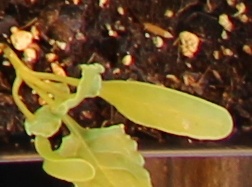
Label: Sugar beet